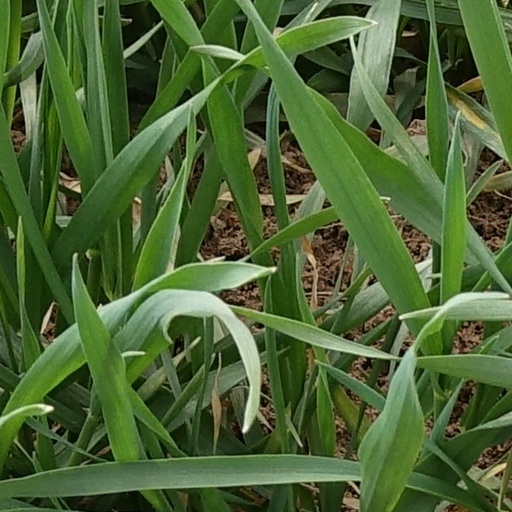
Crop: wheat